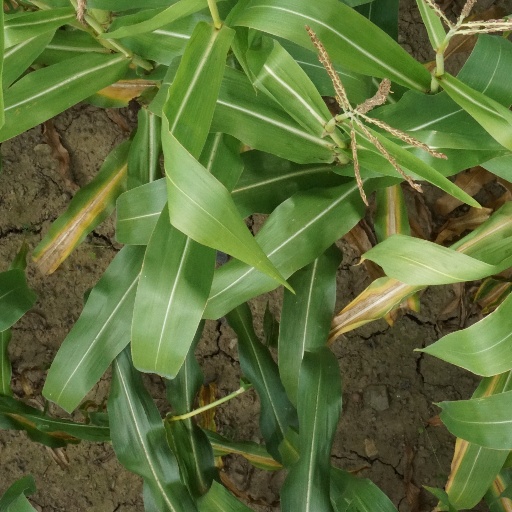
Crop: maize; corn